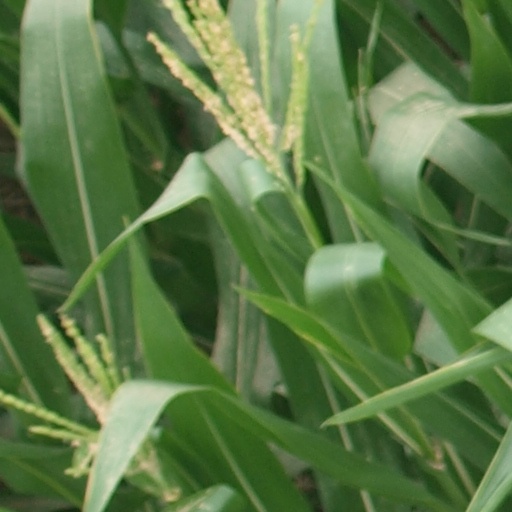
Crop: maize; corn